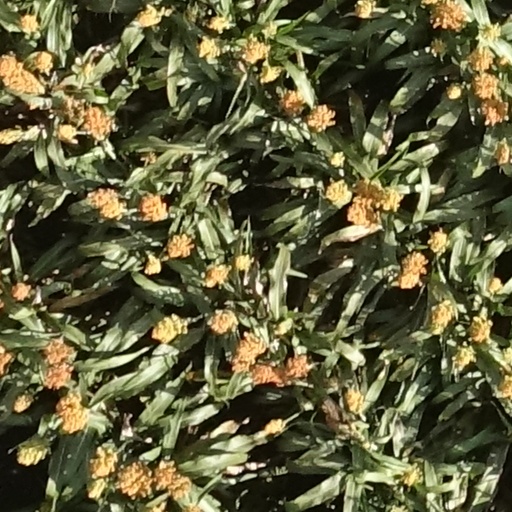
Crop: sorghum